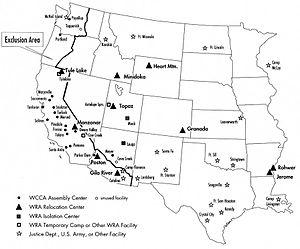
L’internement des Nippo-américains est un événement historique de la Seconde Guerre mondiale qui a vu la déportation et l'incarcération d'environ 120 000 civils ressortissants japonais et américains d'origine japonaise dans des Centres de relogement précaires et éloignés.